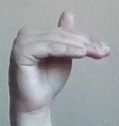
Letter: khaa